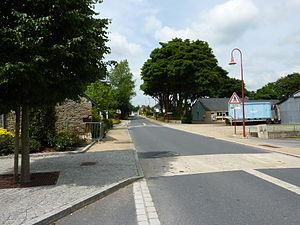
Brennilis: la rue principale en direction de La Feuillée
Brennilis [bʁεnilis] est une commune du département du Finistère, dans la région Bretagne, en France. Elle est connue pour son ancienne centrale nucléaire.